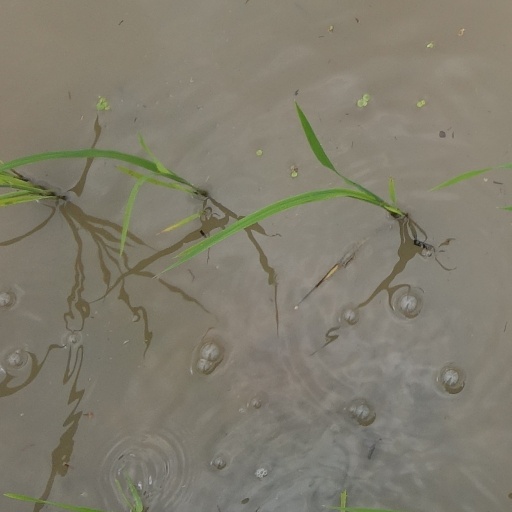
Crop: rice